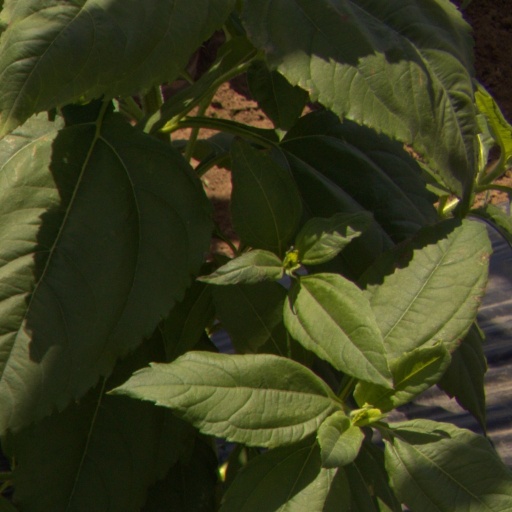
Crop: Jerusalem artichoke